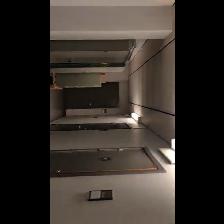
Label: NonHuman